Zhang Shicheng

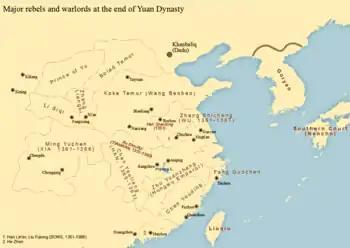
Rebels and warlords at the end of Yuan dynasty, including territories controlled by Zhang Shicheng in 1363.

Zhang had significantly expanded his domain by 1363, when he declared himself the King of Wu (吴王, "Wu Wang"), possibly following the example of his main rival, the Nanjing-based Zhu Yuanzhang, who had earlier (1361) made himself the Duke of Wu (吴公, "Wu Gong"). Not to be outdone, in 1364, Zhu promoted himself to a King ("Wang") of Wu